The High School Life of a Fudanshi

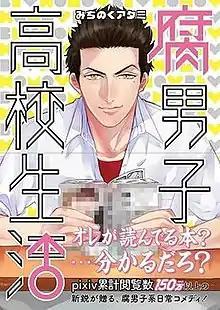
The cover of the first volume featuring Ryō Sakaguchi.

is a Japanese "yonkoma" manga series written and drawn by Michinoku Atami. The manga is published online in Ichijinsha's "Zero-Sum Online" with first format released on September 25, 2015. The manga is licensed in North America by Seven Seas Entertainment. This work parodies BL's cliche and fandom, but is more focused on the genre, than other elements.